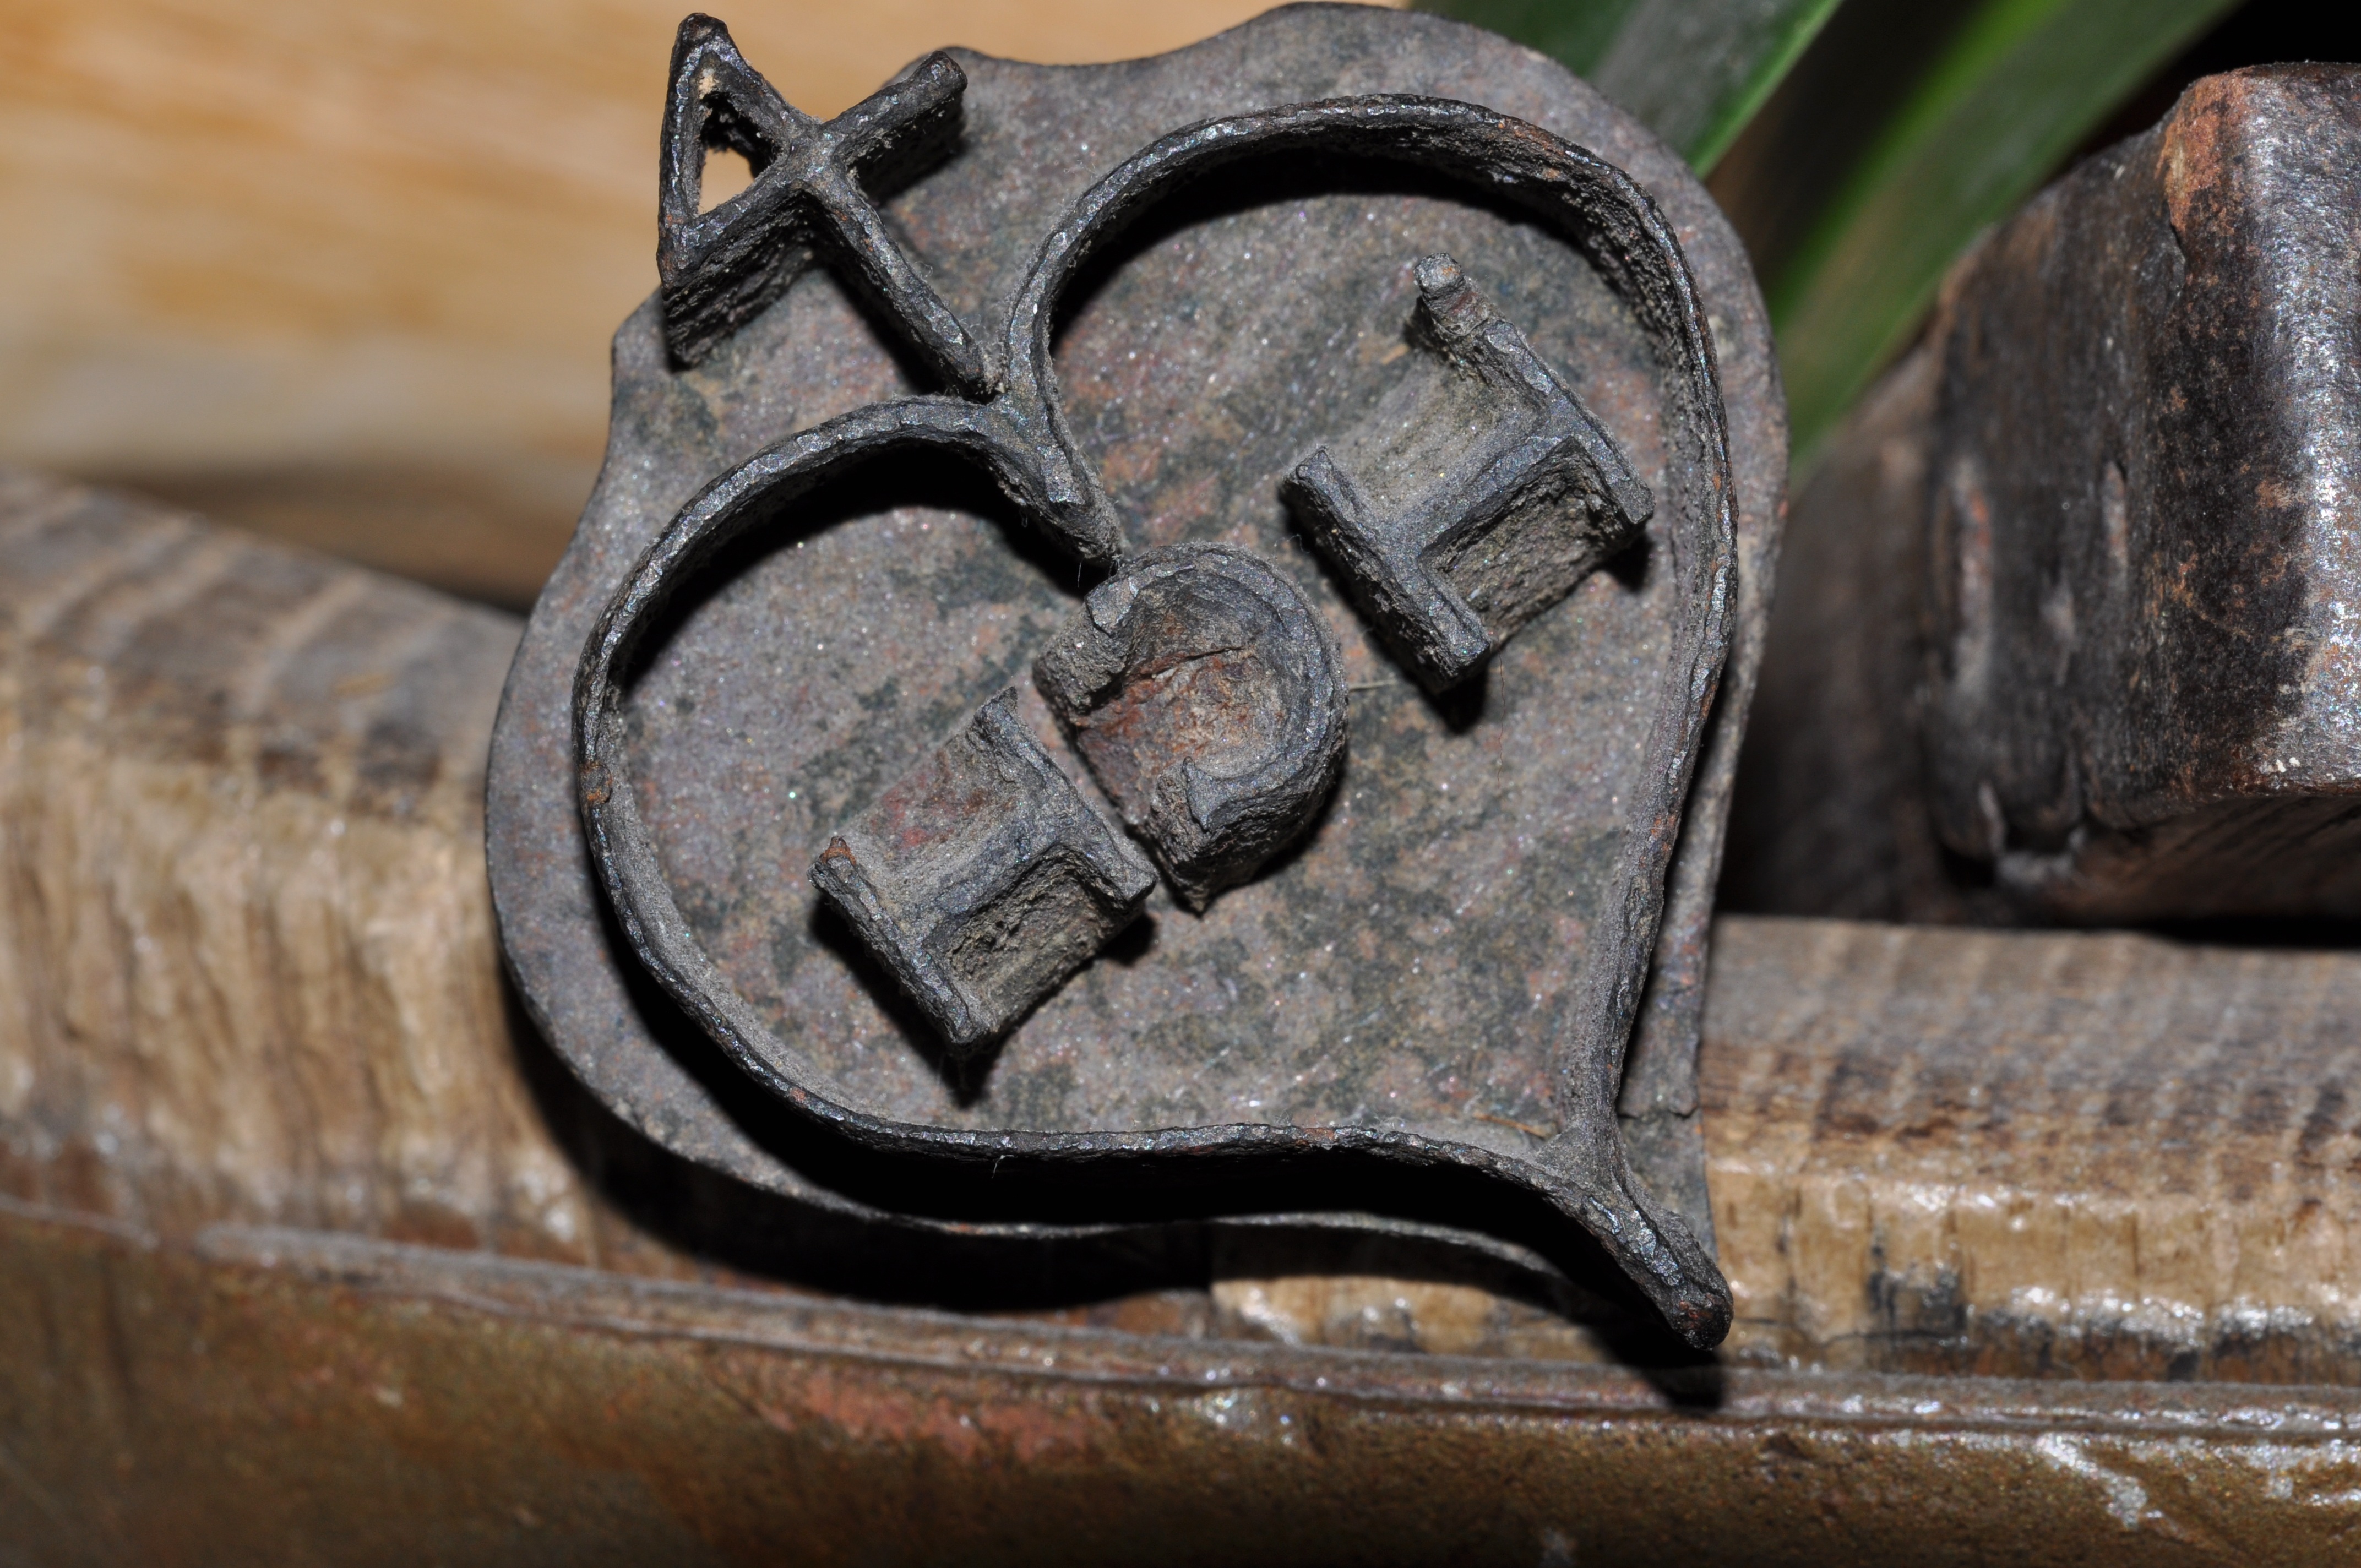
wood, number, close up, mark, iron, carving, stigma, brenneisen